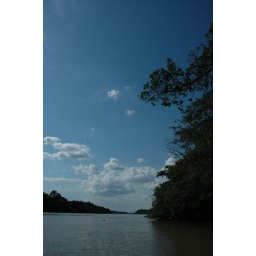
shadows in the blue sky